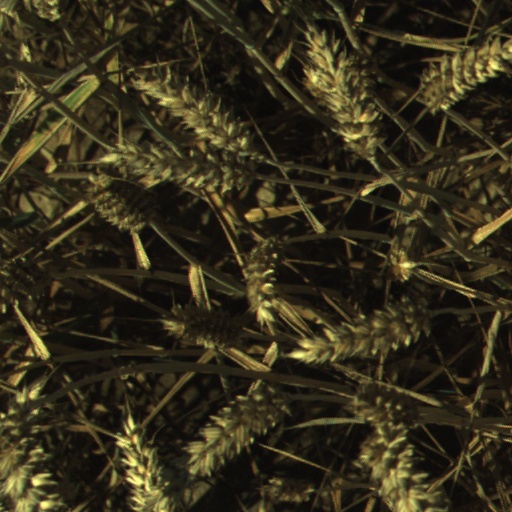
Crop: wheat